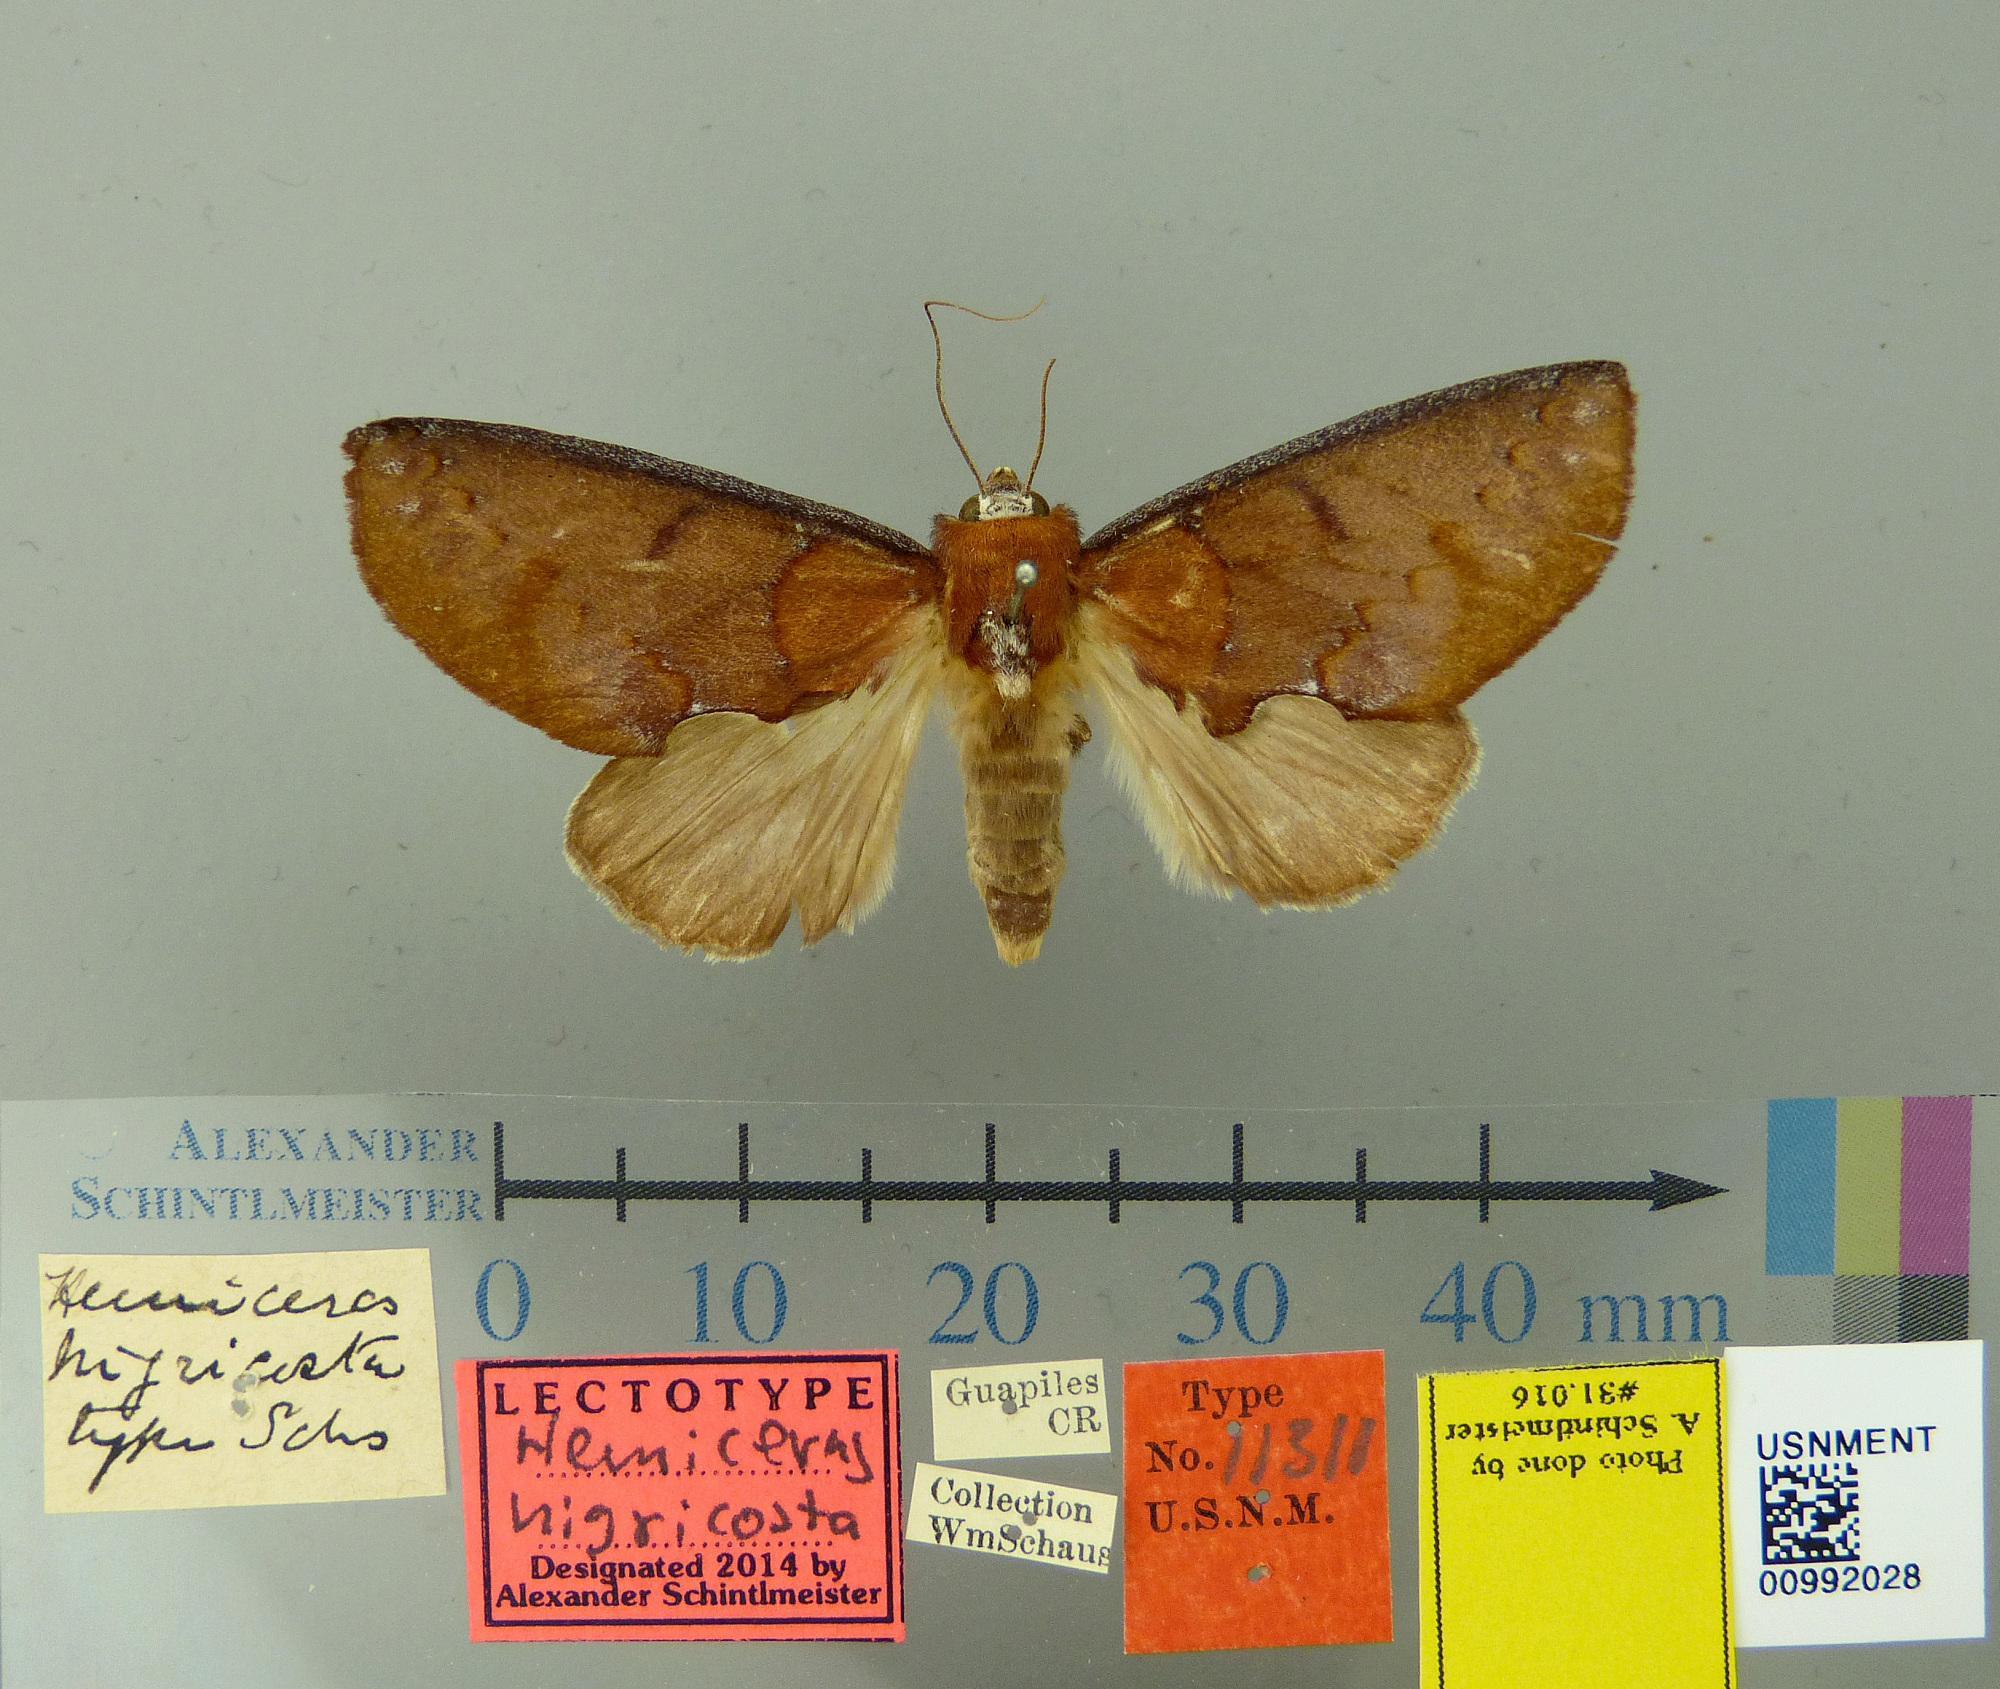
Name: Hemiceras nigricosta
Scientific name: Hemiceras nigricosta Schaus, 1901
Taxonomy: Animalia, Arthropoda, Insecta, Lepidoptera, Notodontidae
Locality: Guapiles, Unknown, Costa Rica